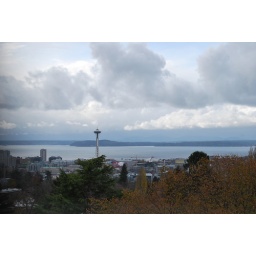
Space needle from the water tower in Volunteer Park